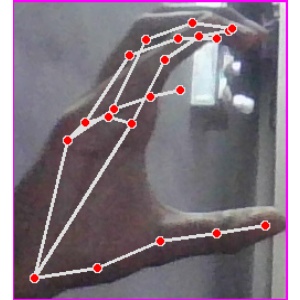
अक्षर: ऋ